Immortal Regiment

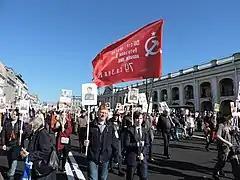
2018 Immortal Regiment participants march with a Soviet Victory Banner in Saint Petersburg

The 1941–45 period of World War II is known in Russia and Belarus as the "Great Patriotic War". During this war, which included many of the most lethal battle operations in human history, Soviet civilian and military casualties were about 20 million (or 27 according to latest Russian claims), accounting for a third of all World War II casualties. The full demographic loss was even greater. During the Soviet Union's existence, Victory Day was celebrated throughout the USSR and in the Soviet satellite states of the Eastern Bloc. The war became a topic of great importance in cinema, literature, history lessons at school, the mass media, and the arts.